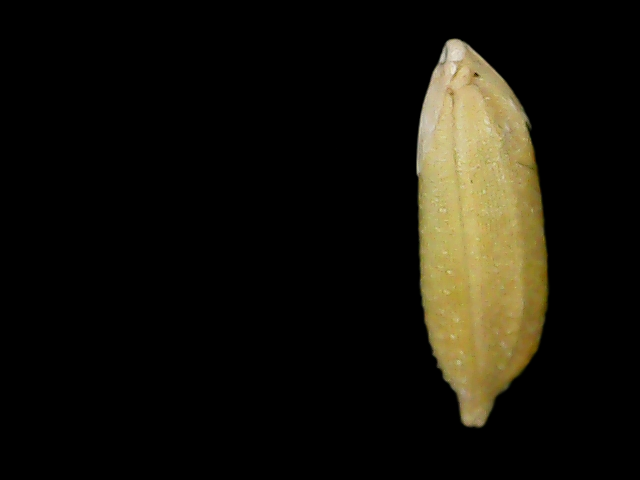
Rice variety: Bd95